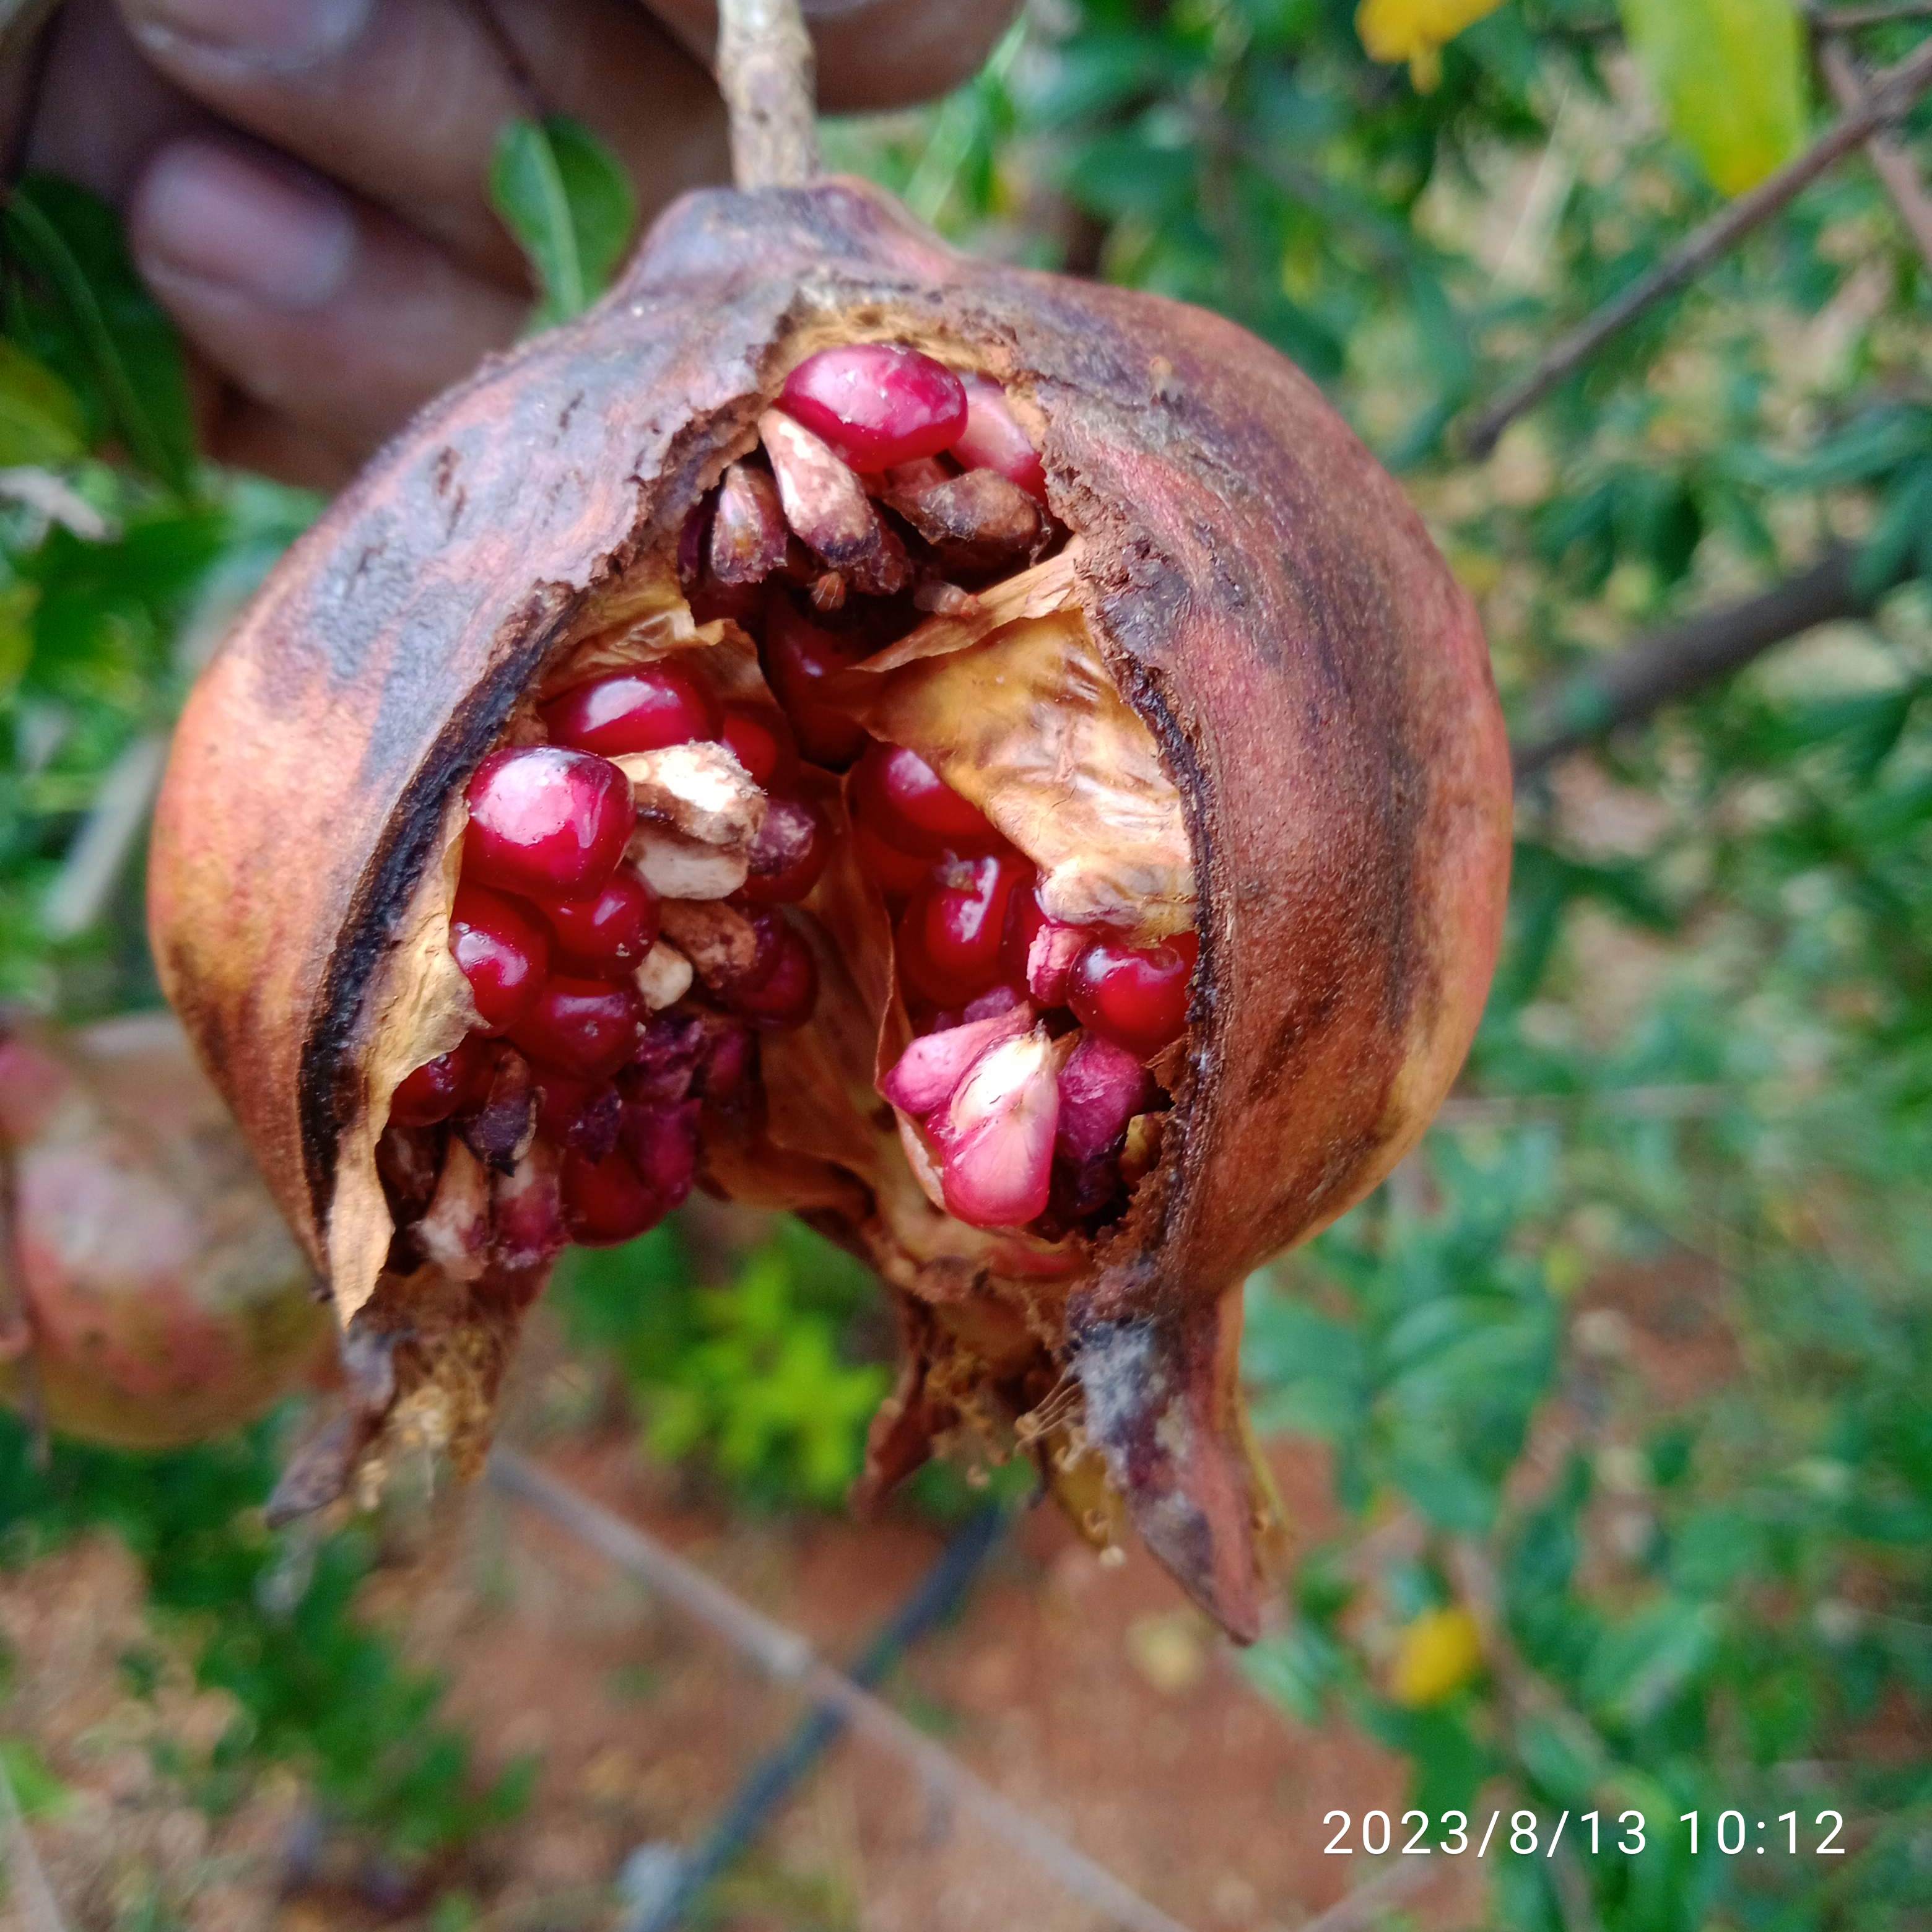
Label: Bacterial_Blight